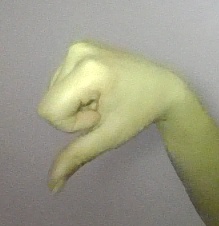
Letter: waw